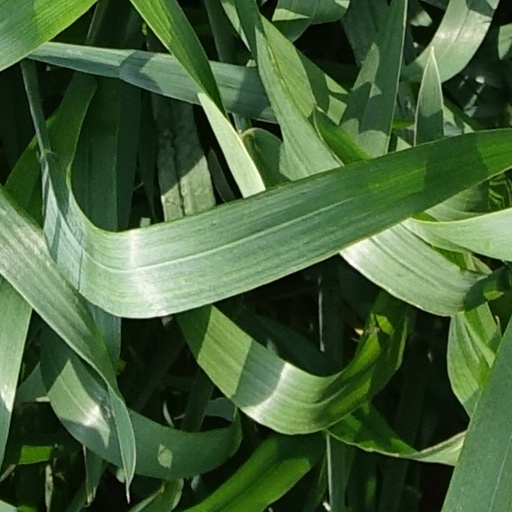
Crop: wheat